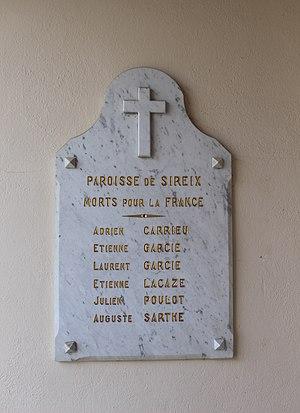
Monument aux morts de Sireix (Hautes-Pyrénées)
Sireix est une commune française située dans le département des Hautes-Pyrénées, en région Occitanie.